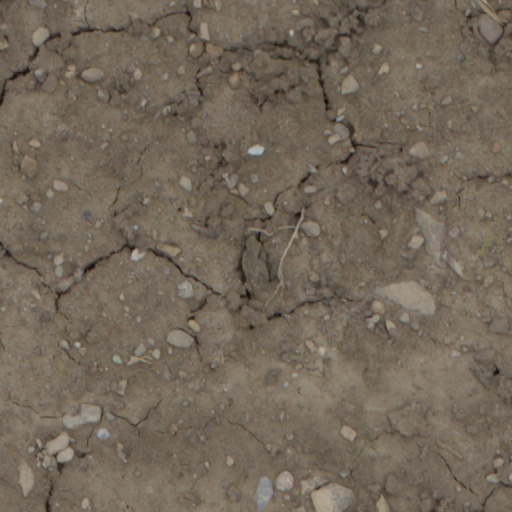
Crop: wheat